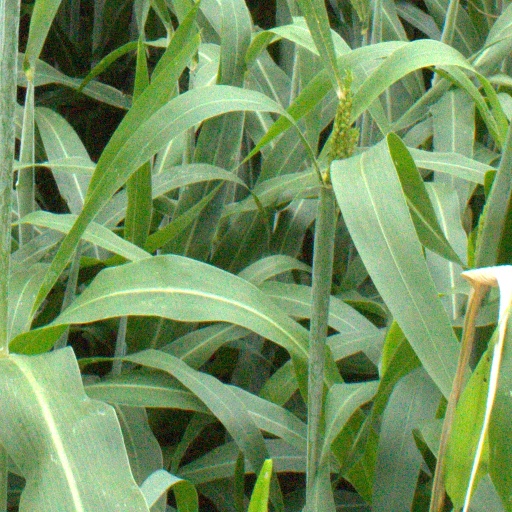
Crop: sorghum